Wellington, Washington

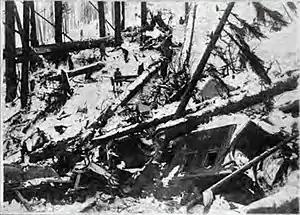
Debris — including wrecked train cars — resulting from the avalanche.

Wellington was quietly renamed "Tye" during October because of the unpleasant associations of the old name. In the same month, the Great Northern Railway began construction of concrete snow sheds to shelter the nearby tracks. The depot was closed when the second Cascade Tunnel was completed in 1929; the town was then abandoned and it eventually burned.